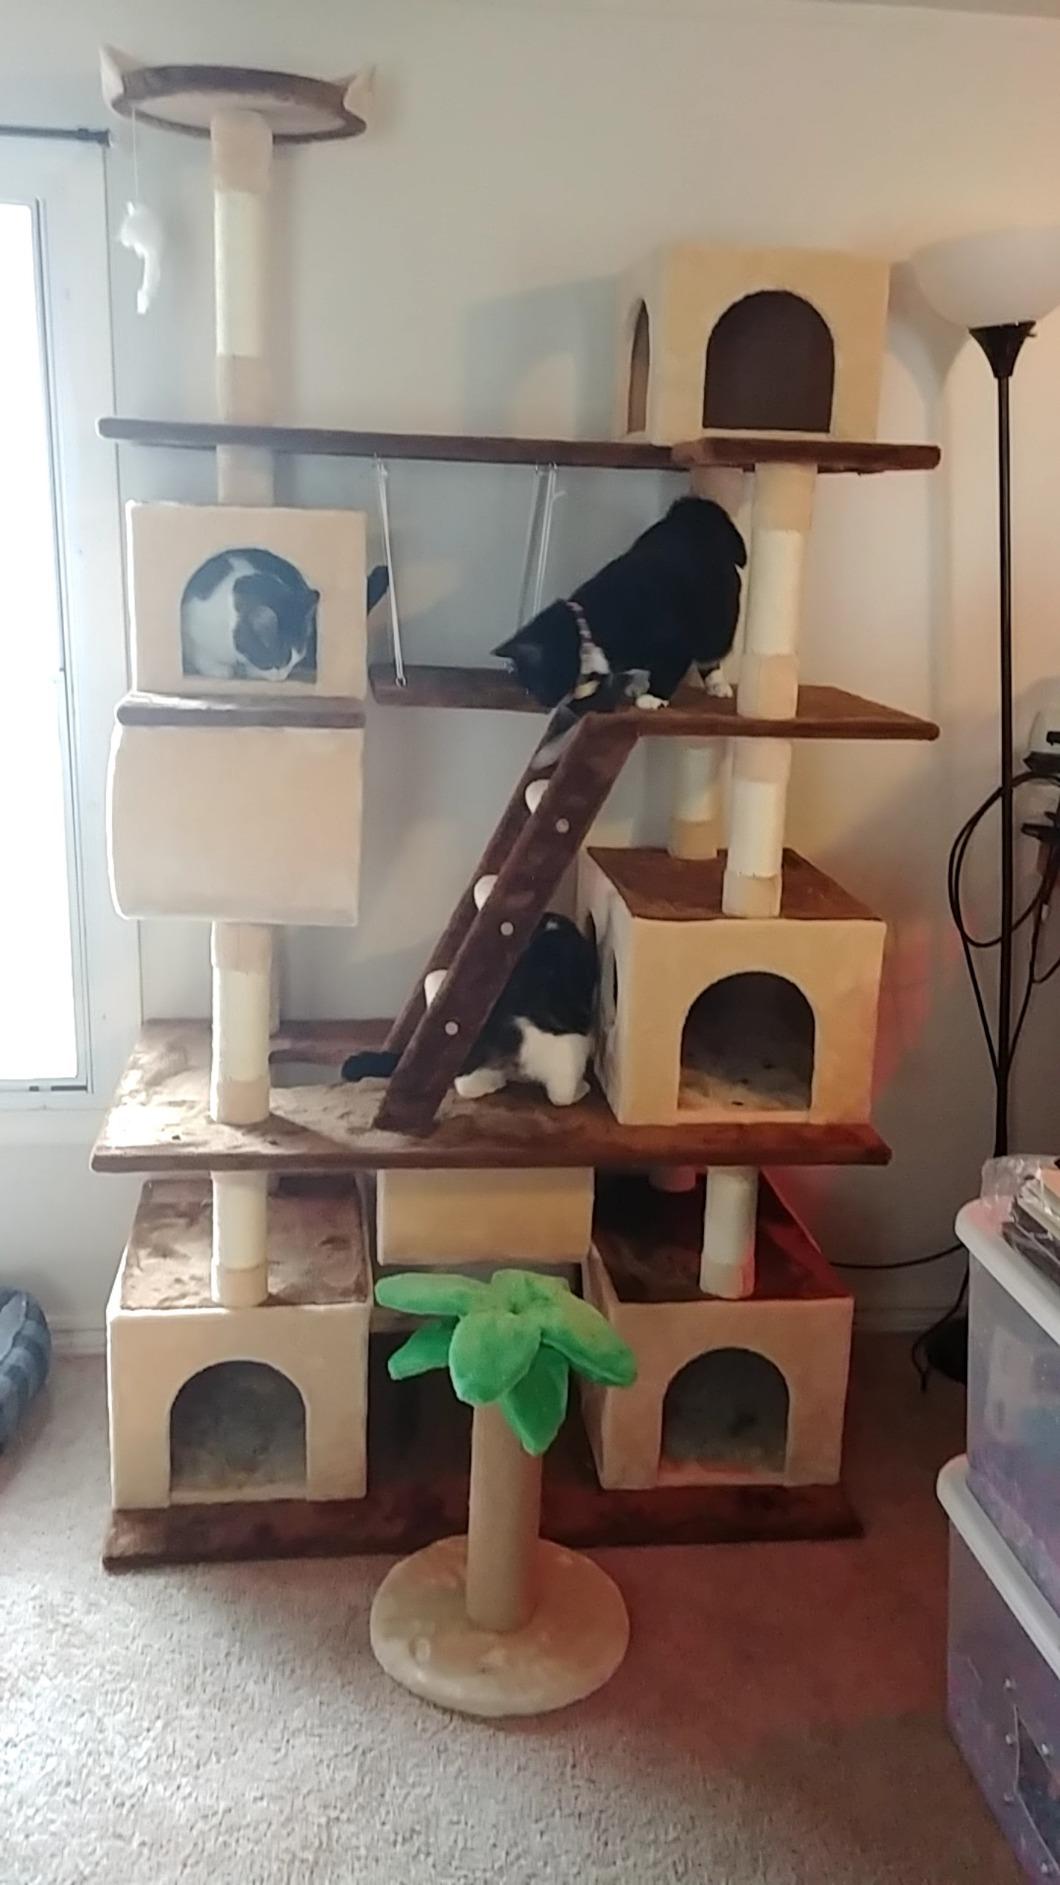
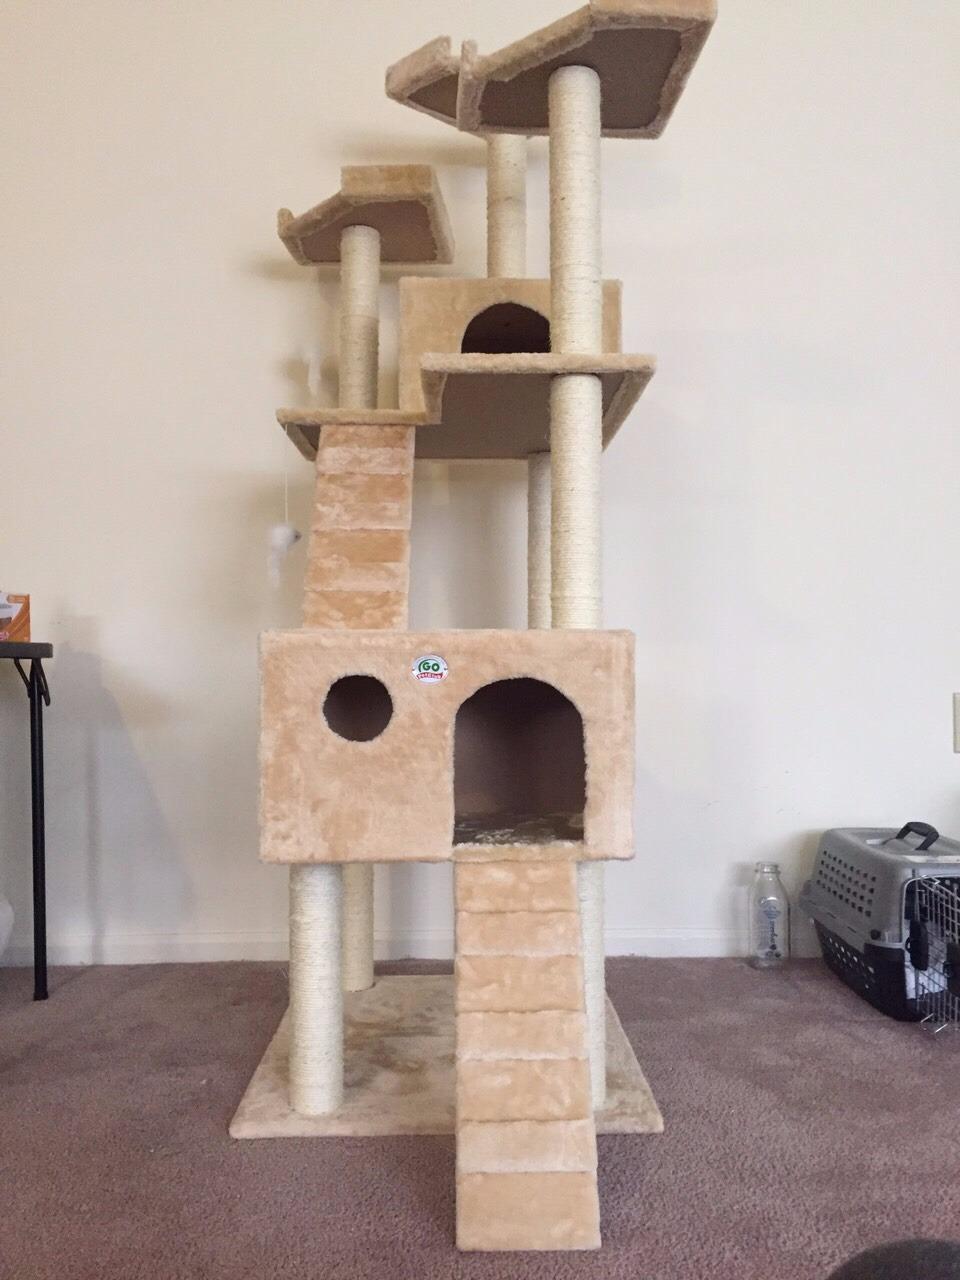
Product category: items_cat tree
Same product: no